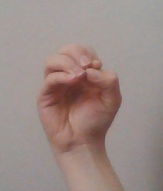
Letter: ha